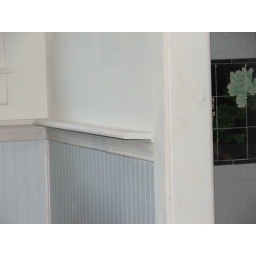
Master bathroom. The trim and wainscoting is in the section where the sink and tub will be. The tile on the right is in the shower.